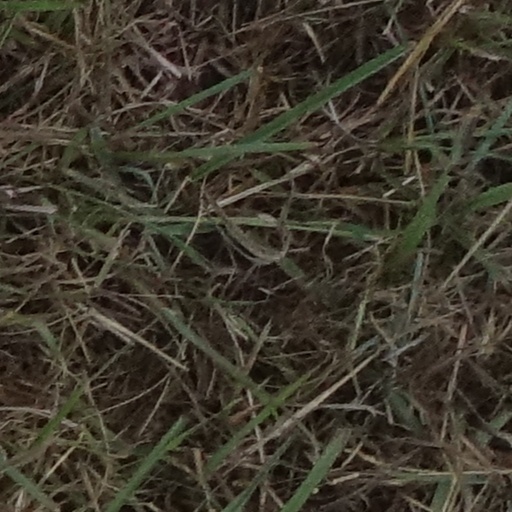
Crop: sorghum